Athenian democracy

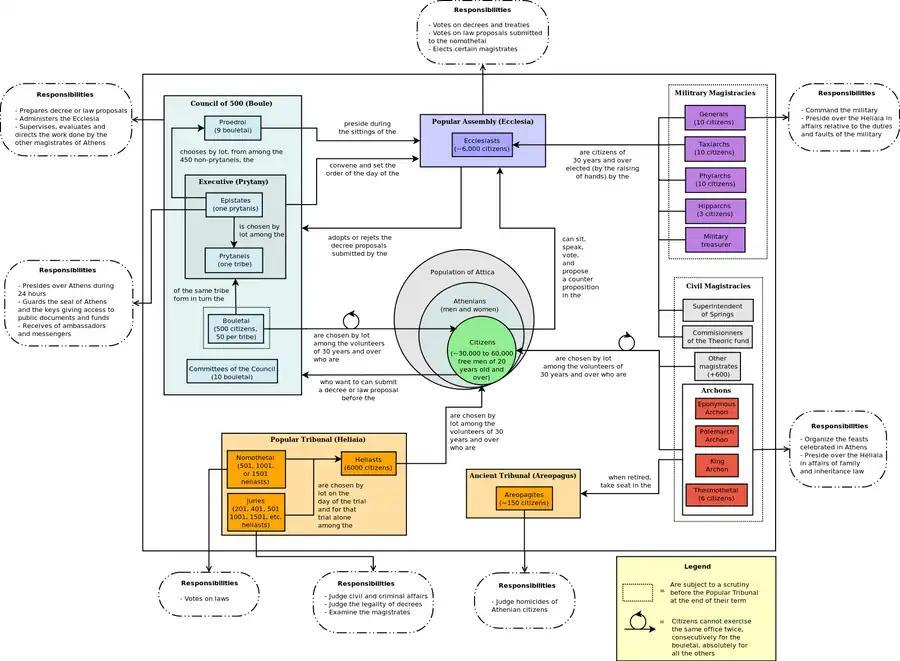
Constitution of the Athenians, 4th century BC

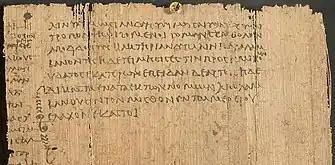
The "Constitution of Athens" by Aristotle that details the constitution of Classical Athens.

Throughout its history, Athens had many different constitutions under its different leaders. Some of the history of Athens' reforms as well as a collection of constitutions from other Ancient Greek city-states was compiled and synthesized into a large all-encompassing constitution created by either Aristotle or one of his students called the "Constitution of the Athenians." The "Constitution of the Athenians" provides a run-down of the structure of Athens' government and its processes.